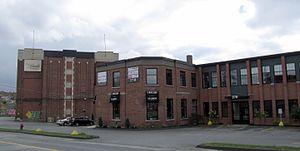
Usine de textile de Magog. Lieu historique national du Canada (id
L'usine de textile de Magog est une importante usine construite en 1883 à Magog, Québec, Canada. Exploitée principalement par la Dominion Textile pour la transformation du coton, il s'agit de la seule usine canadienne qui réunissait au même endroit les opérations de filature, de tissage, de blanchiment et d'impression au XIXᵉ siècle. L'entreprise a fermé ses portes en 2011. L'usine est située aux côtés de la rivière Magog, en aval de la centrale Memphrémagog construite en 1910.